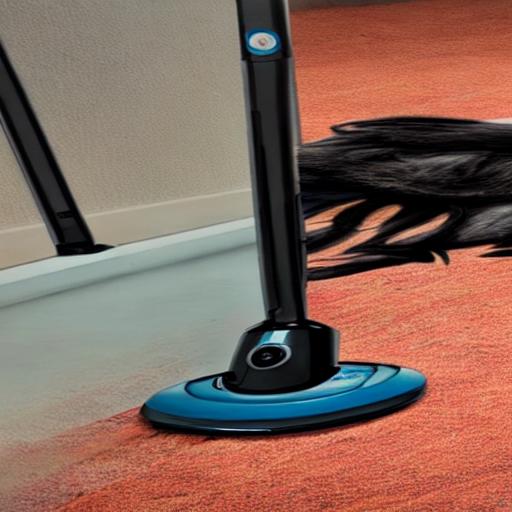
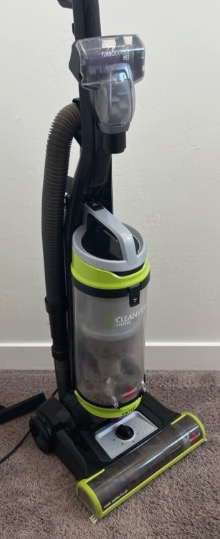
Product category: items_vacuum
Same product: no